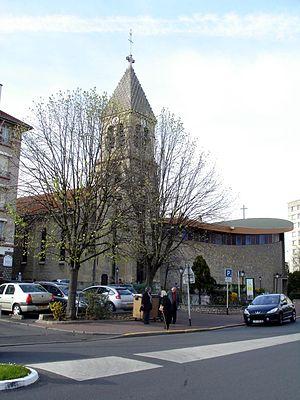
L'église Saint-Flaive à Ermont (Val-d'Oise), France
L'église Saint-Flaive est une église catholique située à Ermont, en France.
Ermont est une commune française située dans le département du Val-d'Oise, en région Île-de-France. Elle est membre de la Communauté d'agglomération Val Parisis. Avec 29 108 habitants au dernier recensement de 2017, c'est l'une des plus importantes communes du Val-d'Oise et de la vallée de Montmorency.